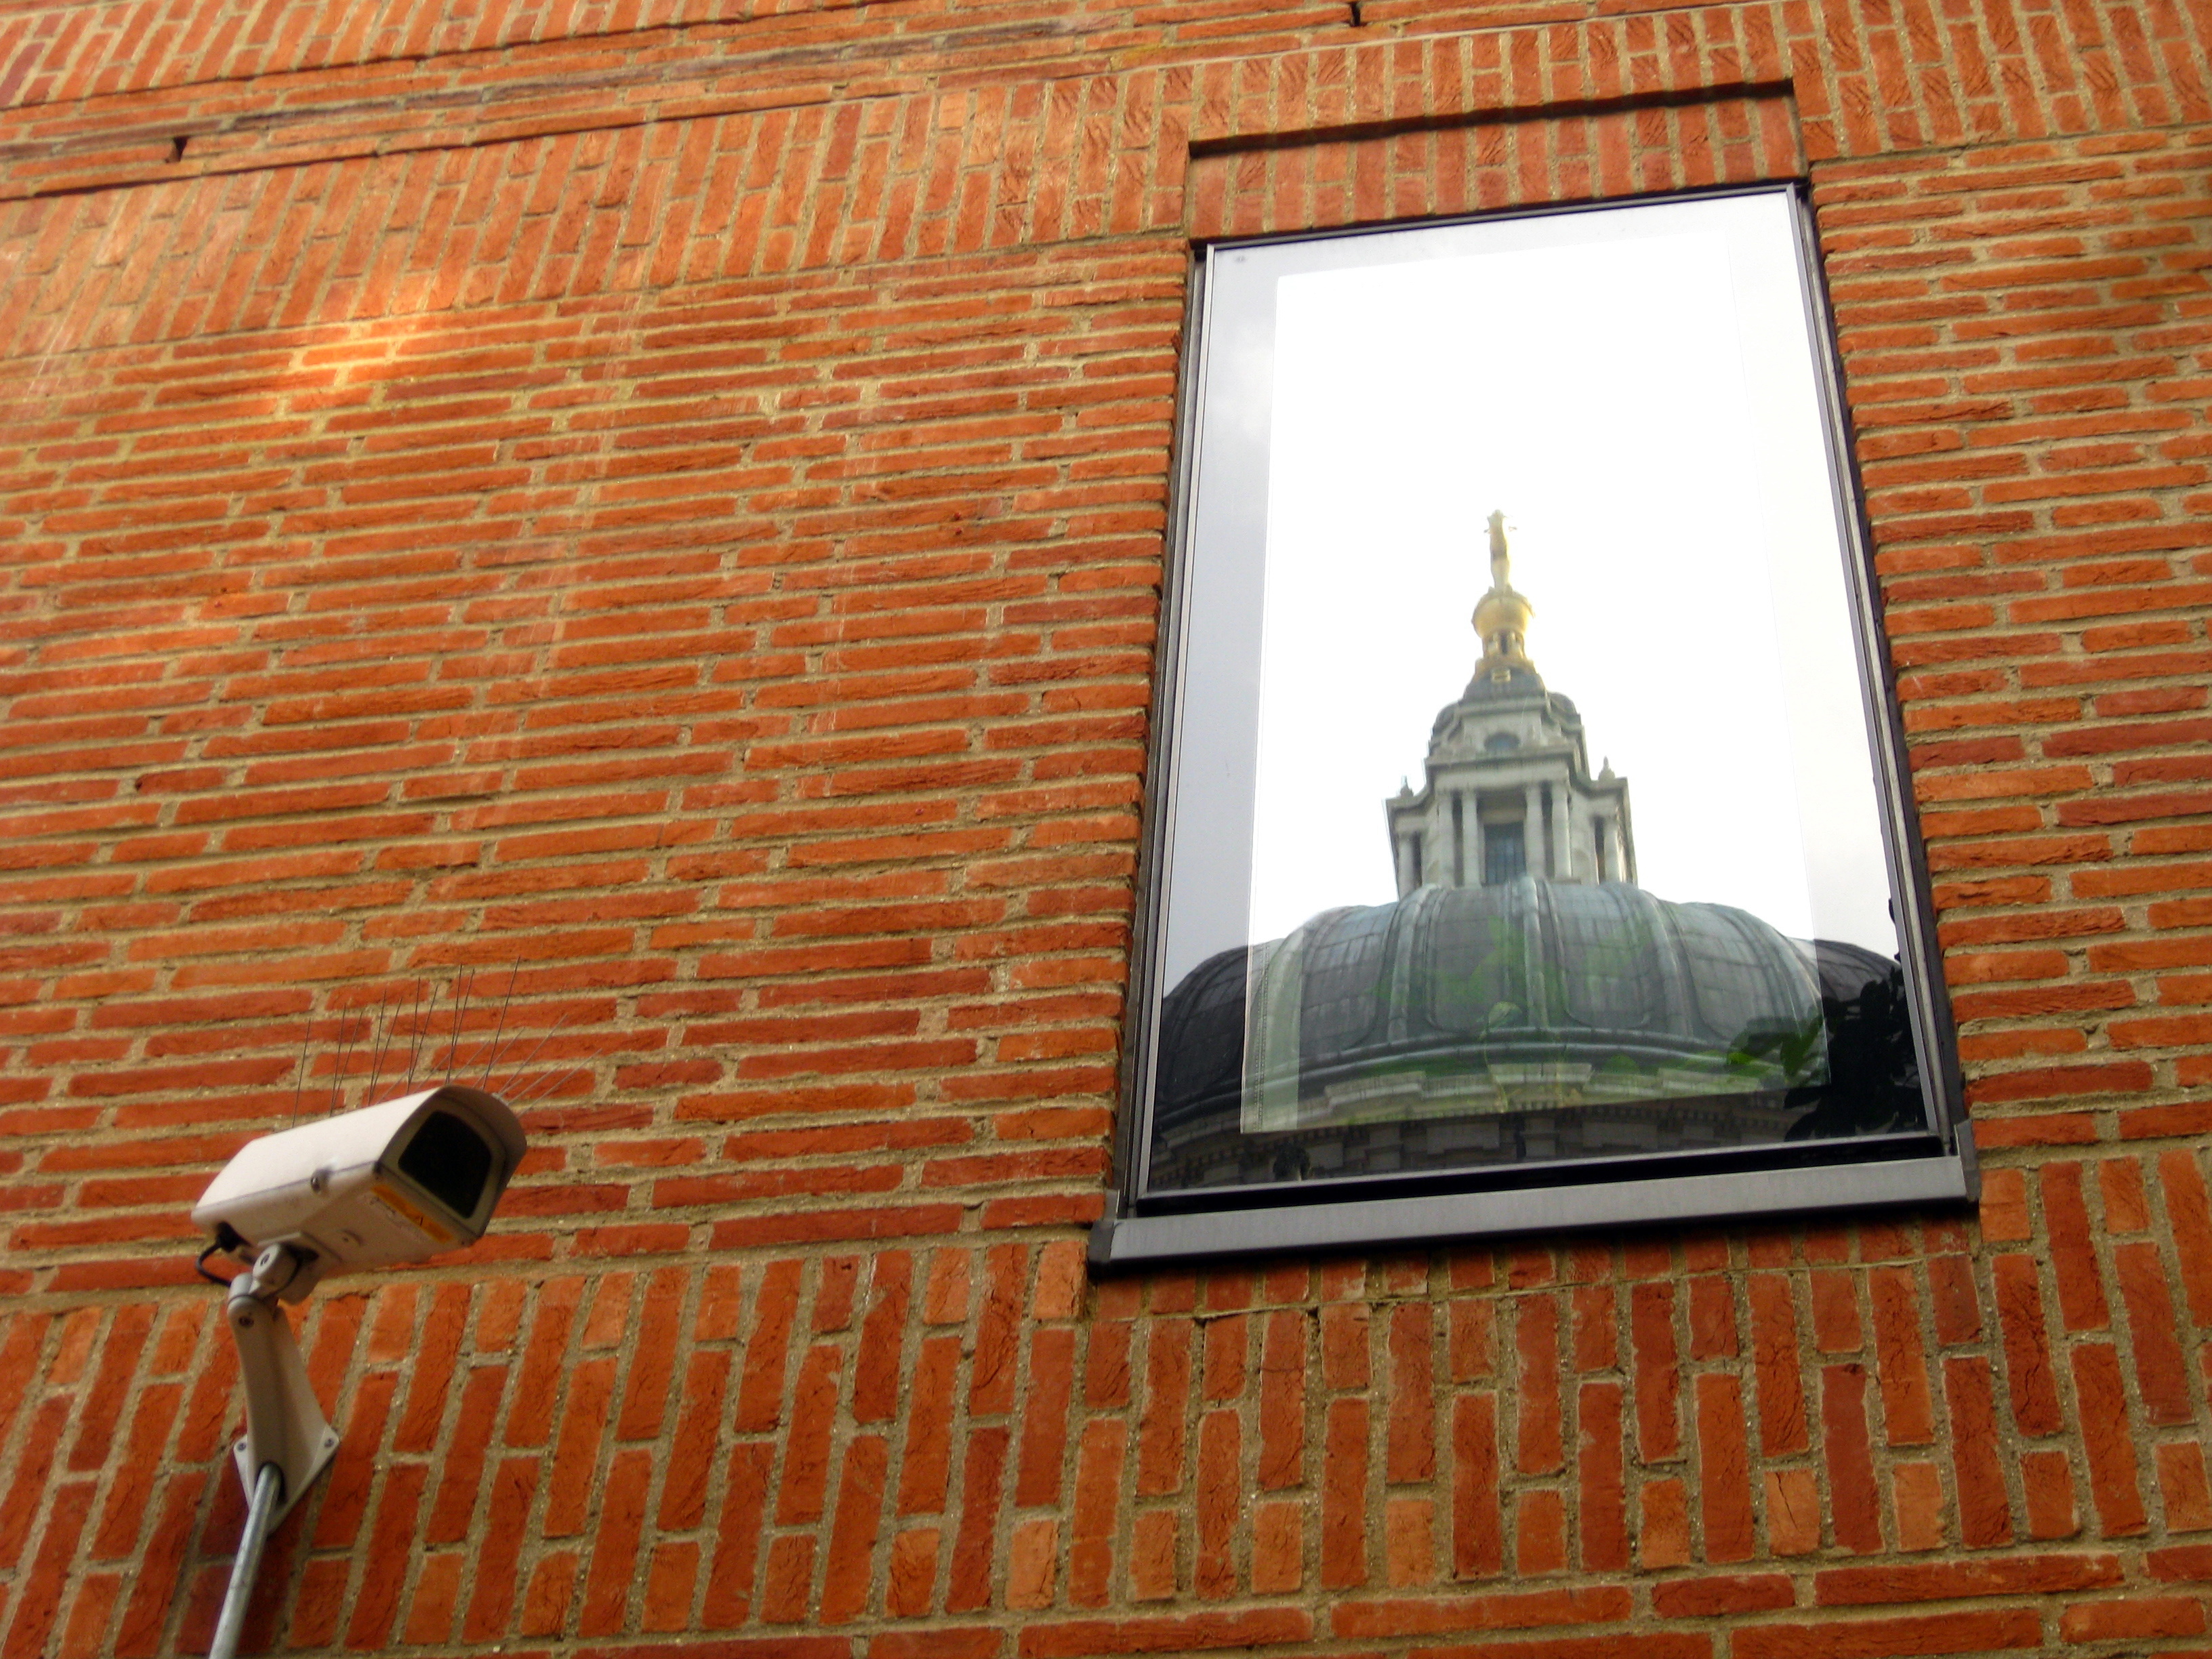
camera, house, window, building, city, wall, europe, reflection, facade, chapel, brick, place of worship, uk, england, london, creativecommons, cc0, publicdomain, eye, mirror, nocopyright, cctv, reflections, 2d, carloszgz, original, cmstoolsphotoring, freeculturalworks, openlicense, freepictures, miroir, espejo, reflejos, reflets, glace, europa, greatbritain, inglaterra, britishisles, unitedkingdom, londres, angleterre, reinounido, royaumeuni, grandebretagne, copyleft, norightsreserved, torepost, police, spy, paranoia, privacy, videosurveillance, vigilancia, securitycam, british, isles, c maradeseguridad